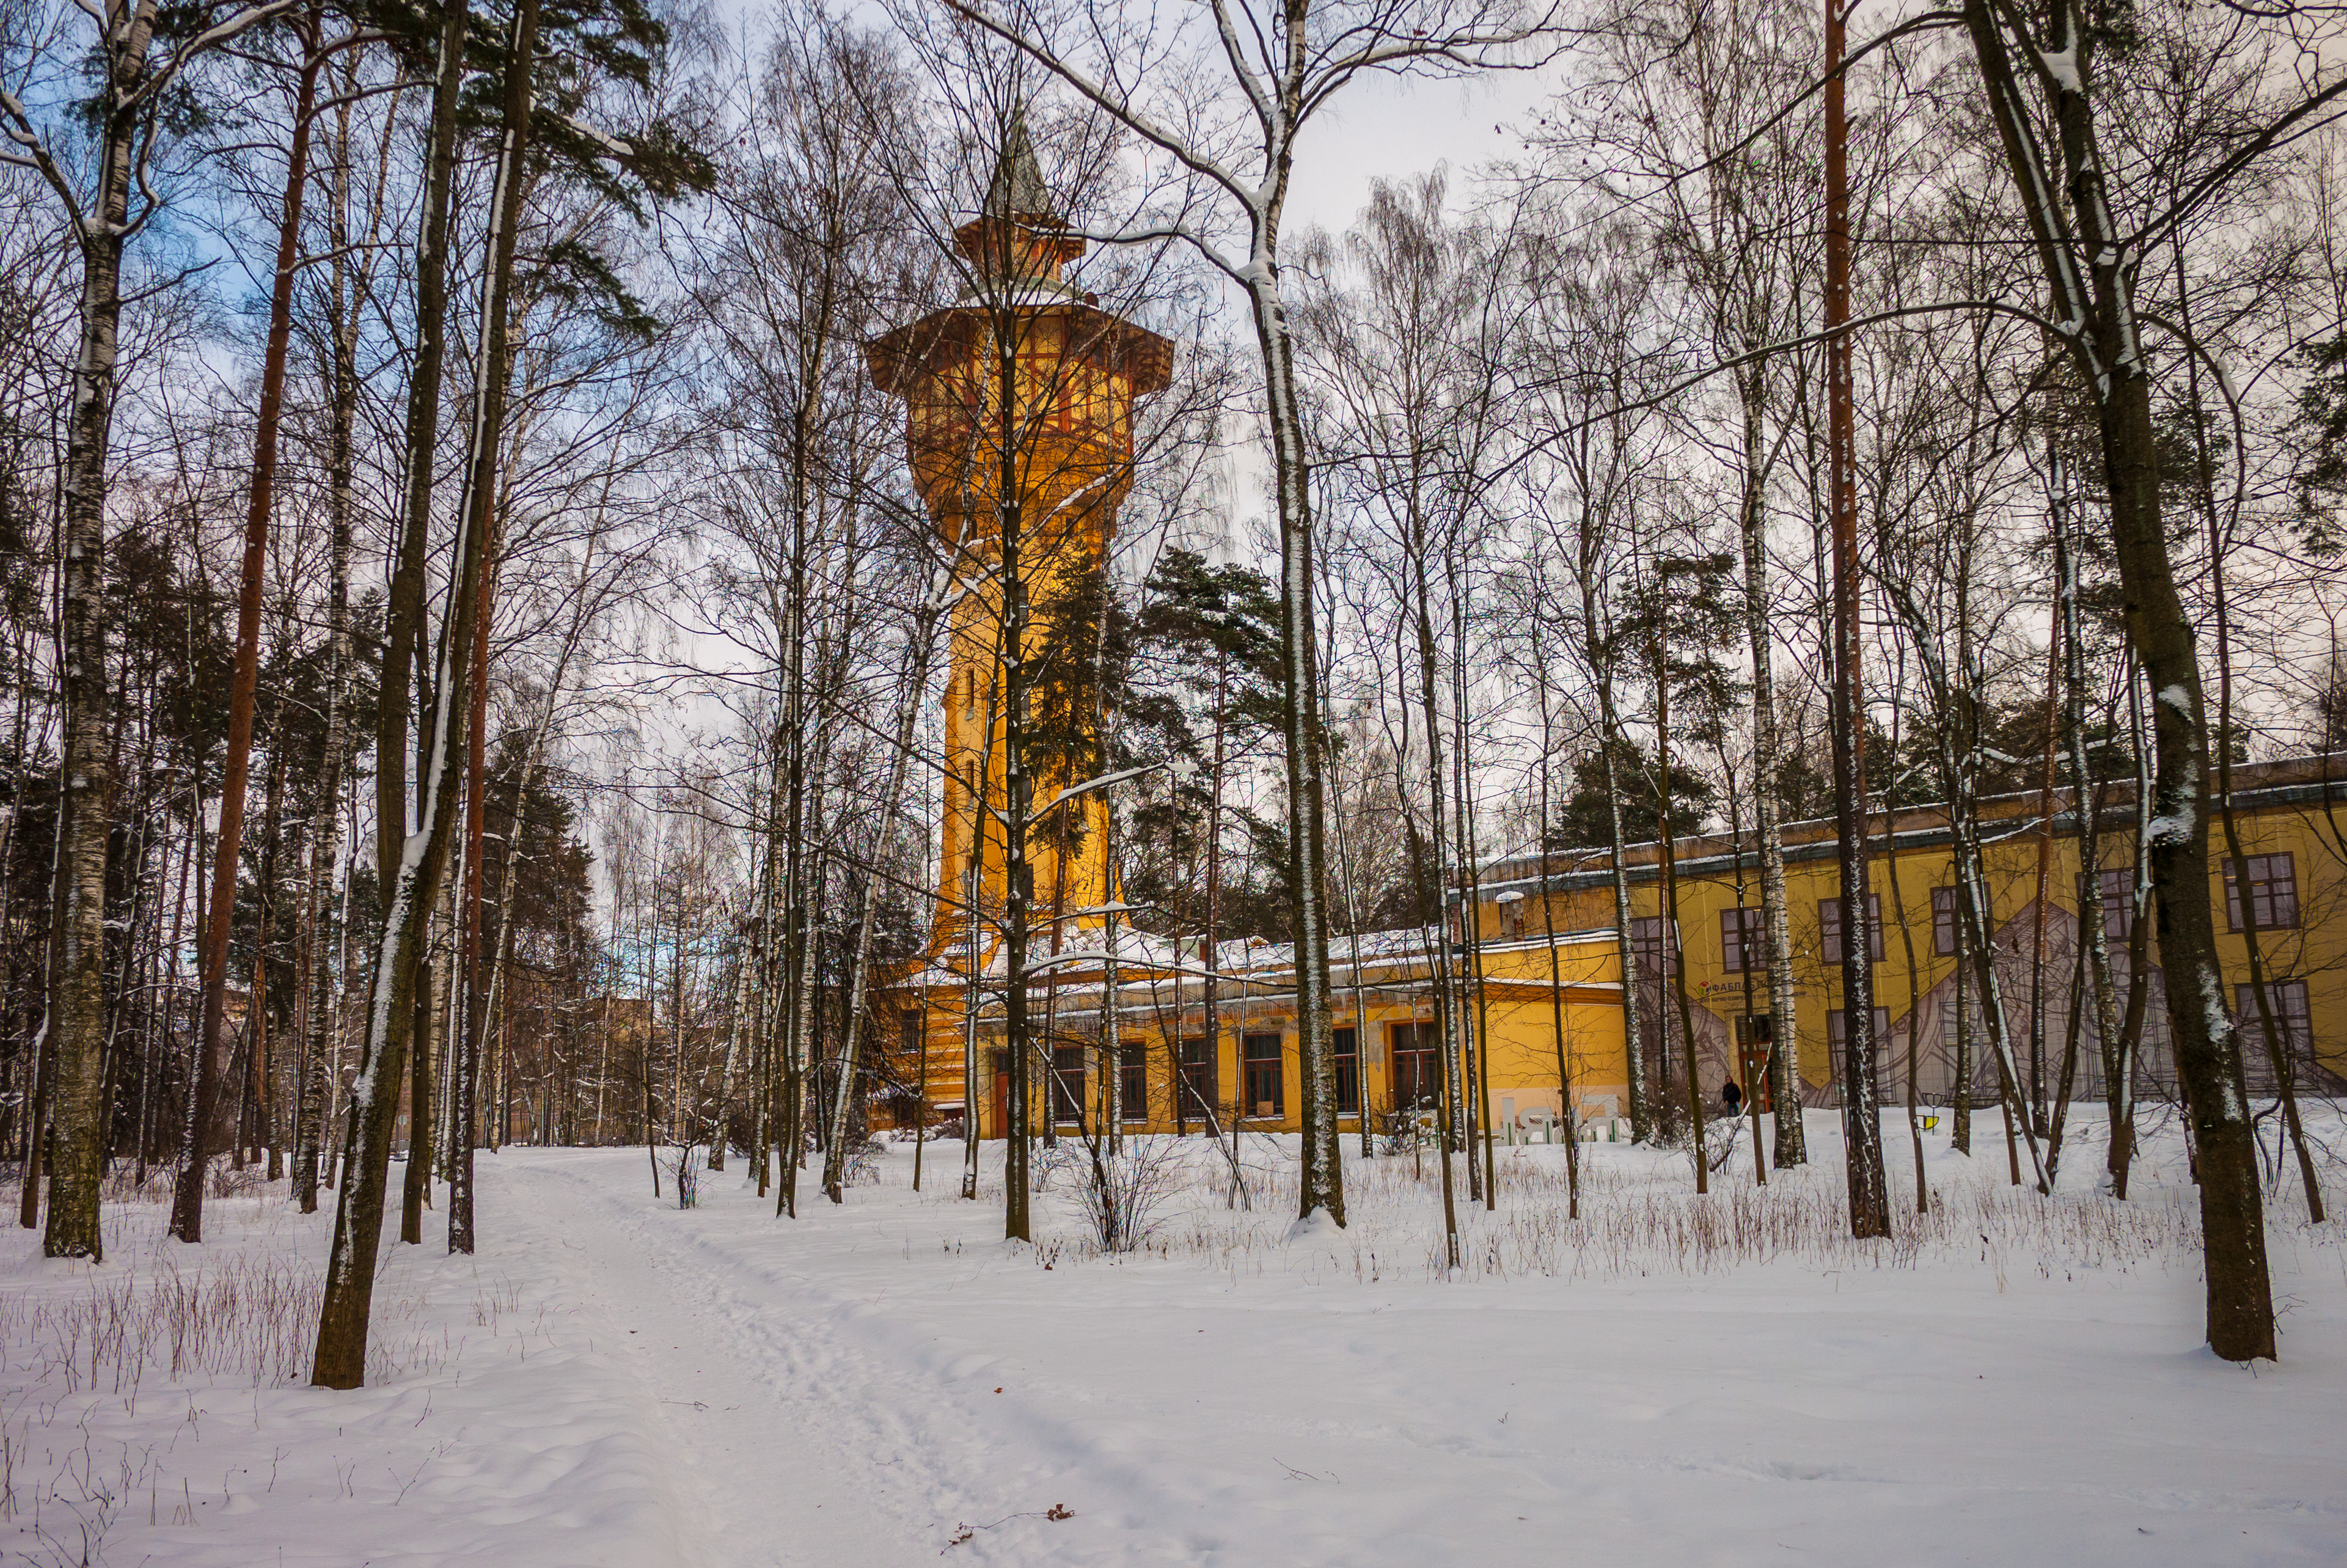
images, sky, plant, building, snow, natural landscape, branch, twig, tree, wood, trunk, house, woody plant, landscape, deciduous, tower, freezing, frost, street light, window, forest, winter, woodland, temperate broadleaf and mixed forest, grove, city, reflection, Northern hardwood forest, spruce fir forest, grass, plant stem, facade, autumn, wildlife, observation tower, temperate coniferous forest, birch family, tropical and subtropical coniferous forests, ice, winter storm, old growth forest